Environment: real
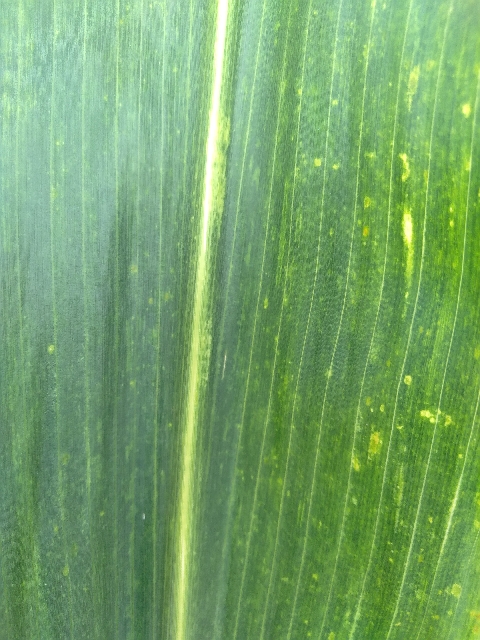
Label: lethal_necrosis